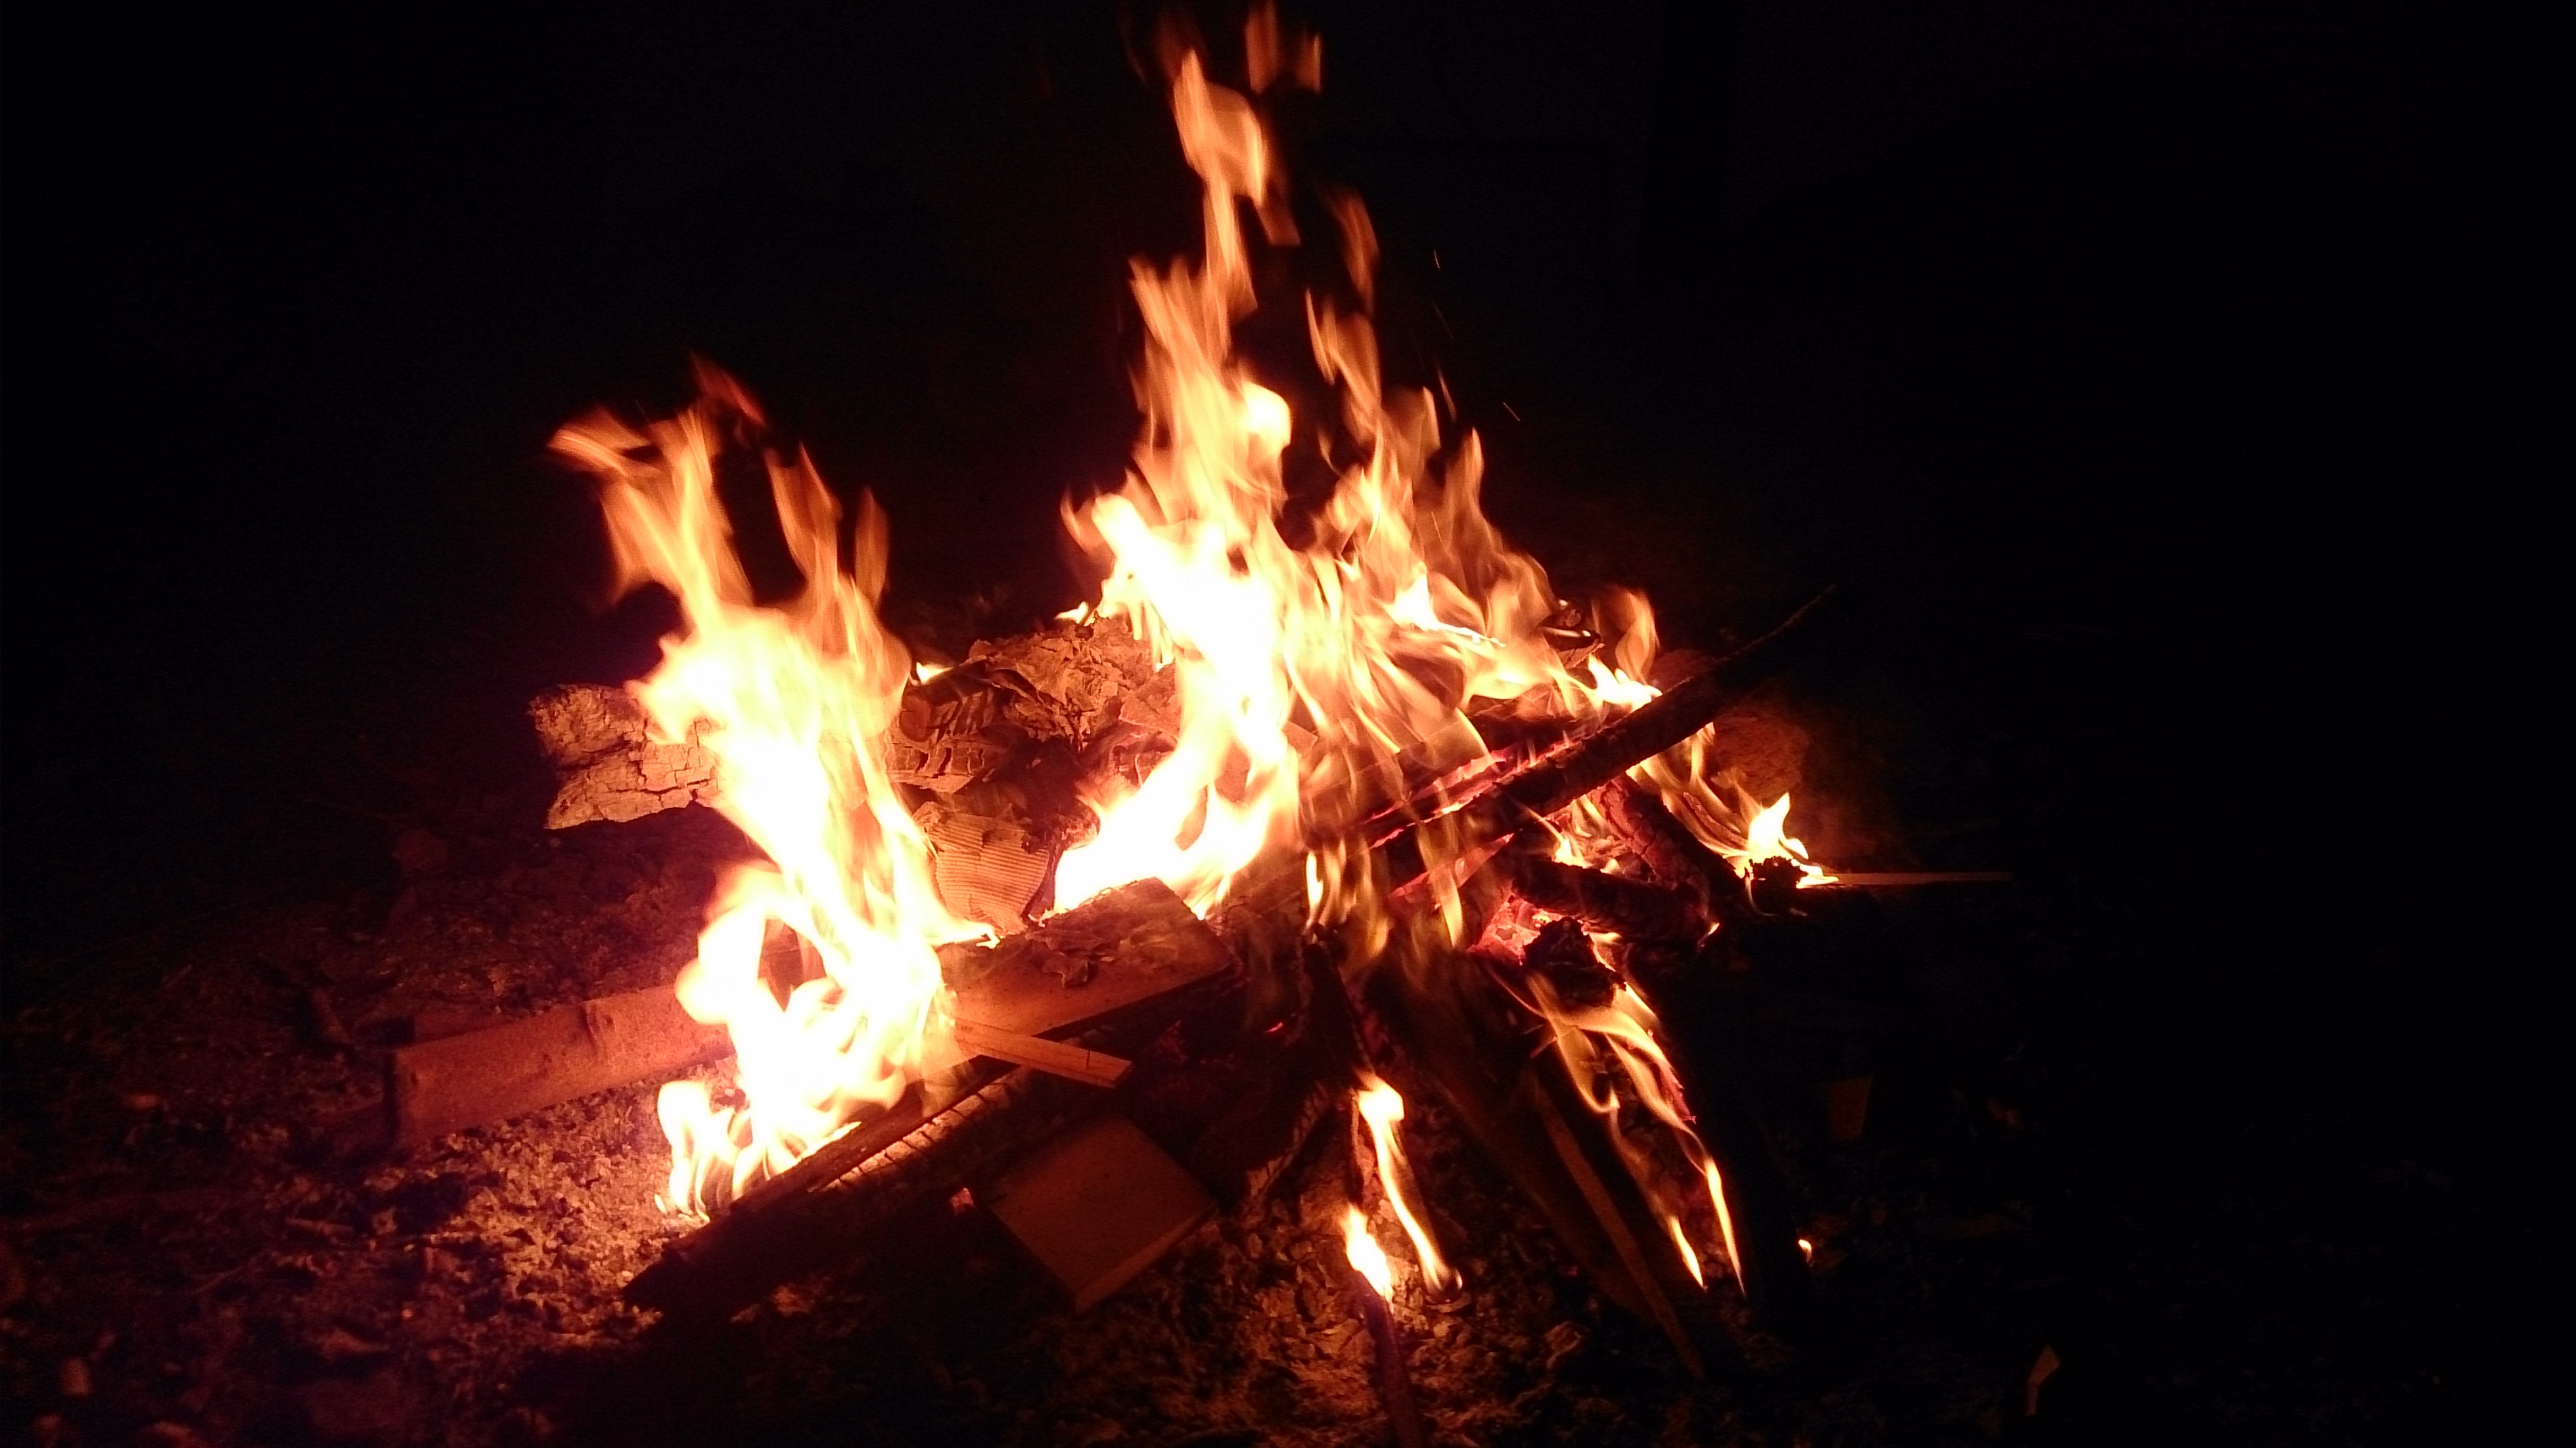
flame, fire, campfire, bonfire, font, festival, india, tradition, punjab, lohri